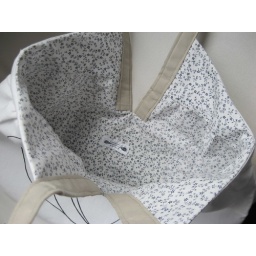
Inner is cotton print in little black flower with an open pocket